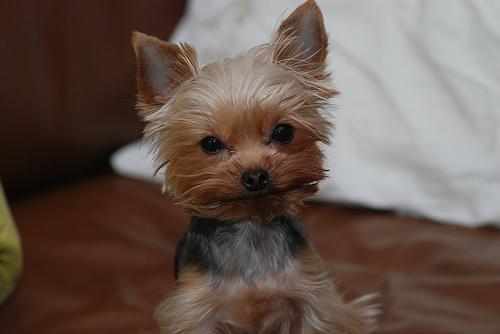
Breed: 340-n000120-Yorkshire_terrier